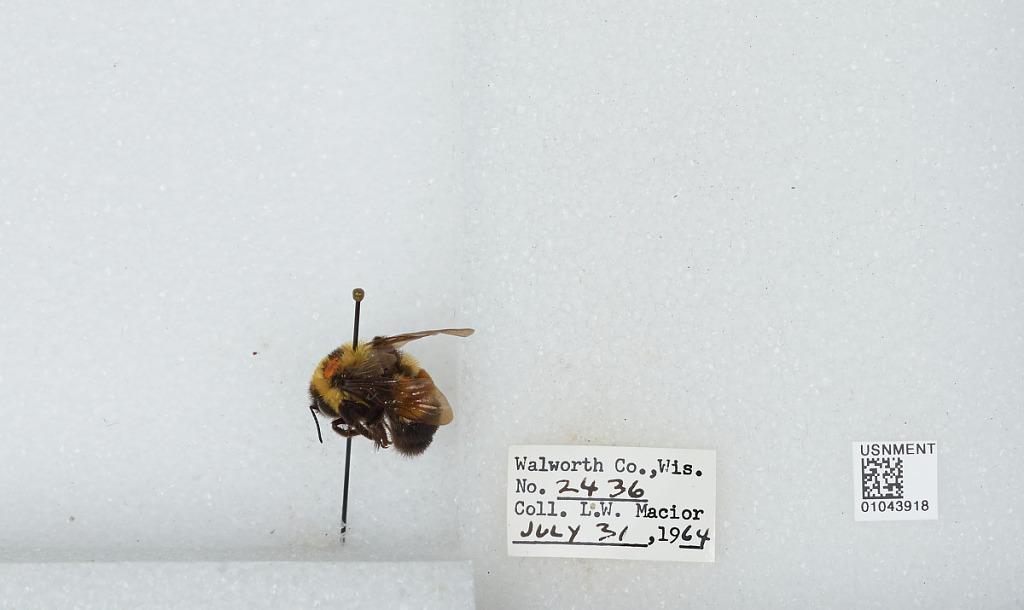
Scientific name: Bombus (Bombus) affinis Cresson
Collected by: L. Macior
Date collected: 1964-7-31
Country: United States
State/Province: Wisconsin
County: Walworth
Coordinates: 42.67, -88.54